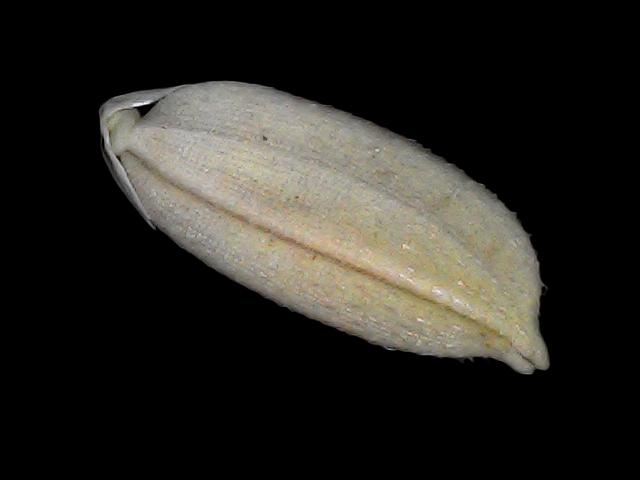
Rice variety: Br22